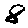
Label: 8